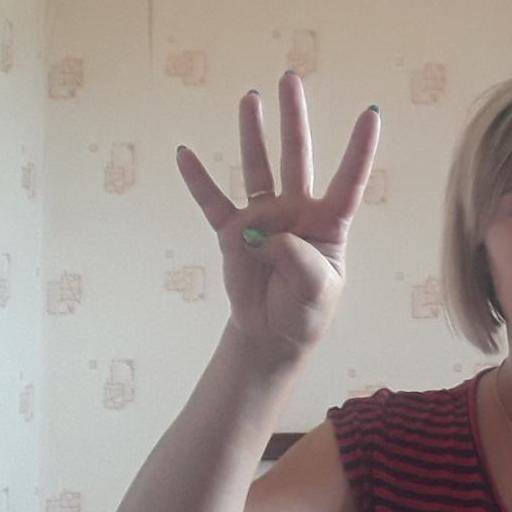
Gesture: four